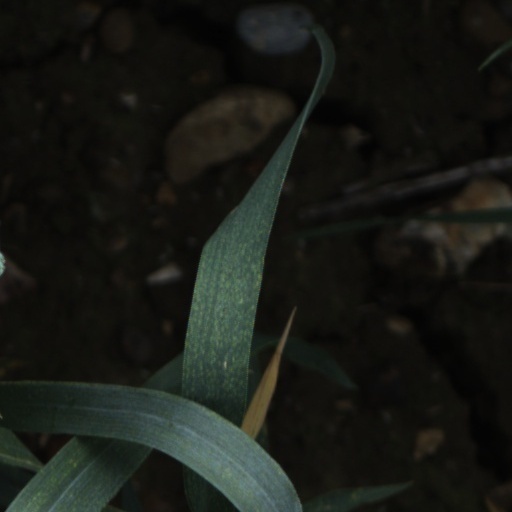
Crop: wheat